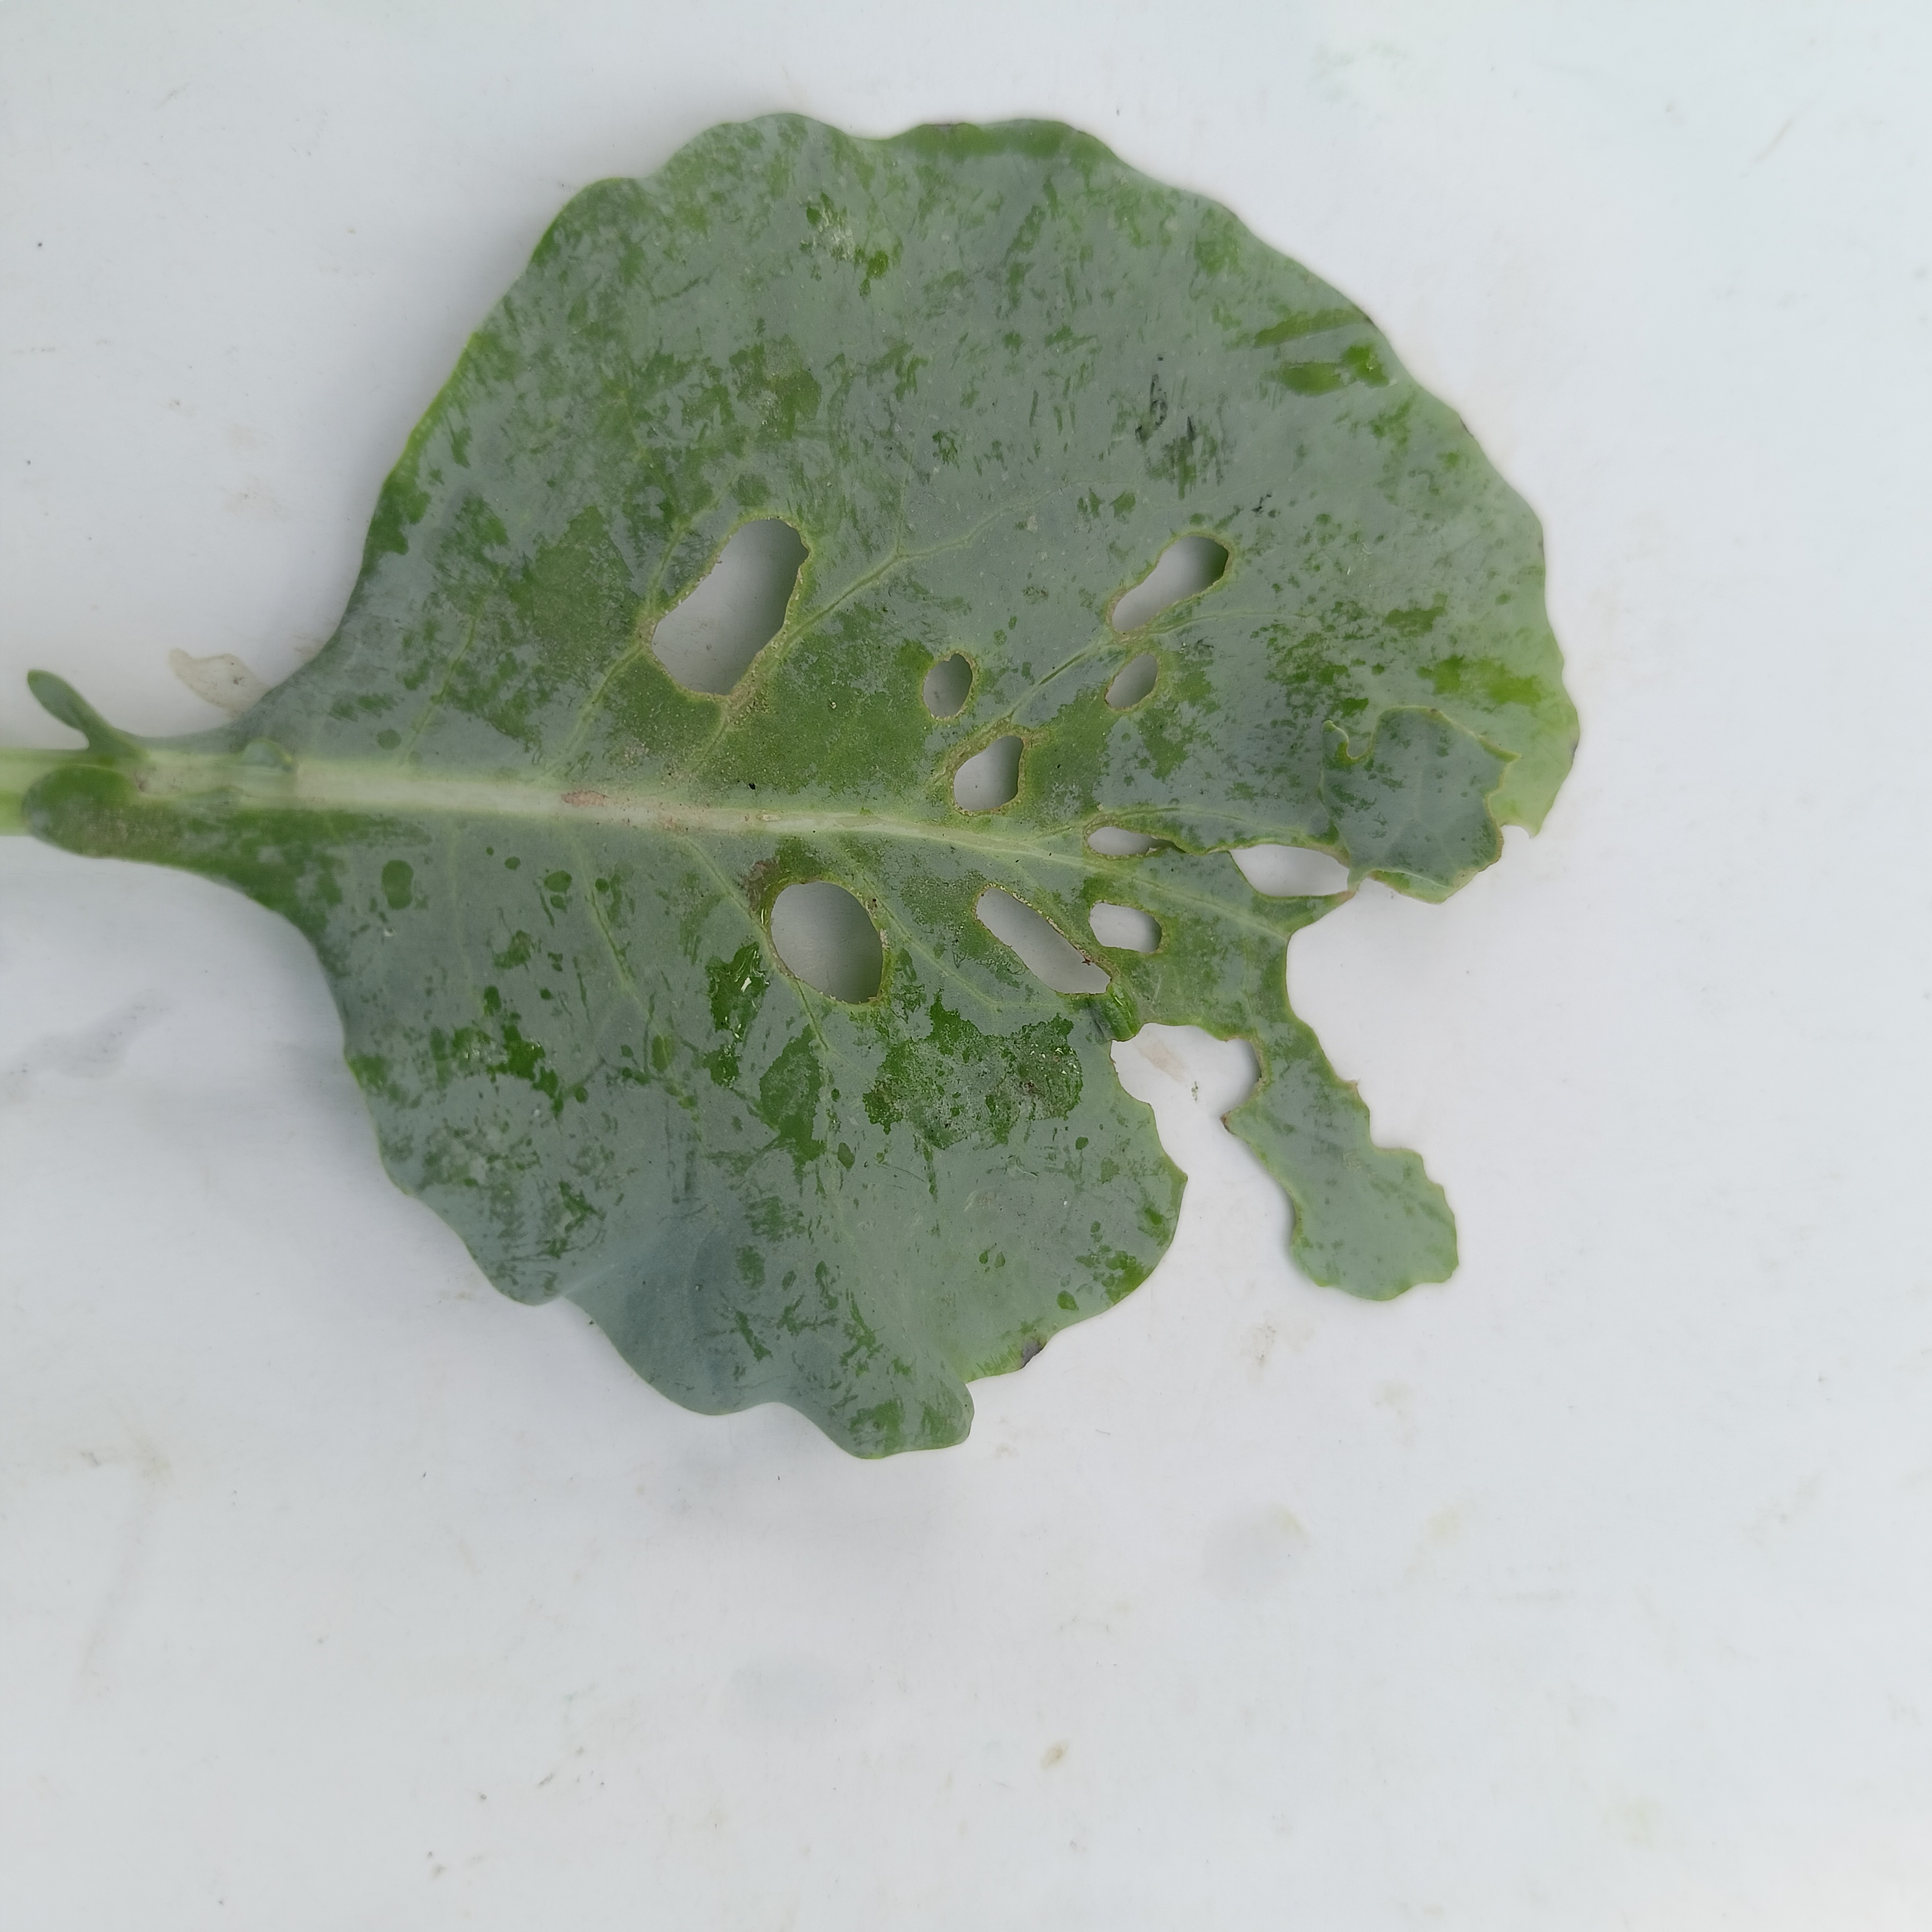
Label: Insect Hole